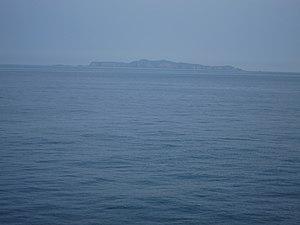
L'île Liang, anciennement nommée Hengshan et plus récemment île Lang, se situe entre l'archipel des Matsu et l'ile de Dongyin. Appartenant à la République de Chine, elle est placée sous la juridiction du comté de Lienchiang. L'île mesure 1,4 kilomètres de long, 250 mètres de large et couvre une superficie totale de 0,4 km². Distante de 24 km de l'île Zhizhu et de 26 km de l'île Shuangfeng, elle est entourée de falaises abruptes et la topographie du terrain s'avère être accidentée. Son accès étant limité pour les civils, l'île reste un lieu important pour l'armée taïwanaise.